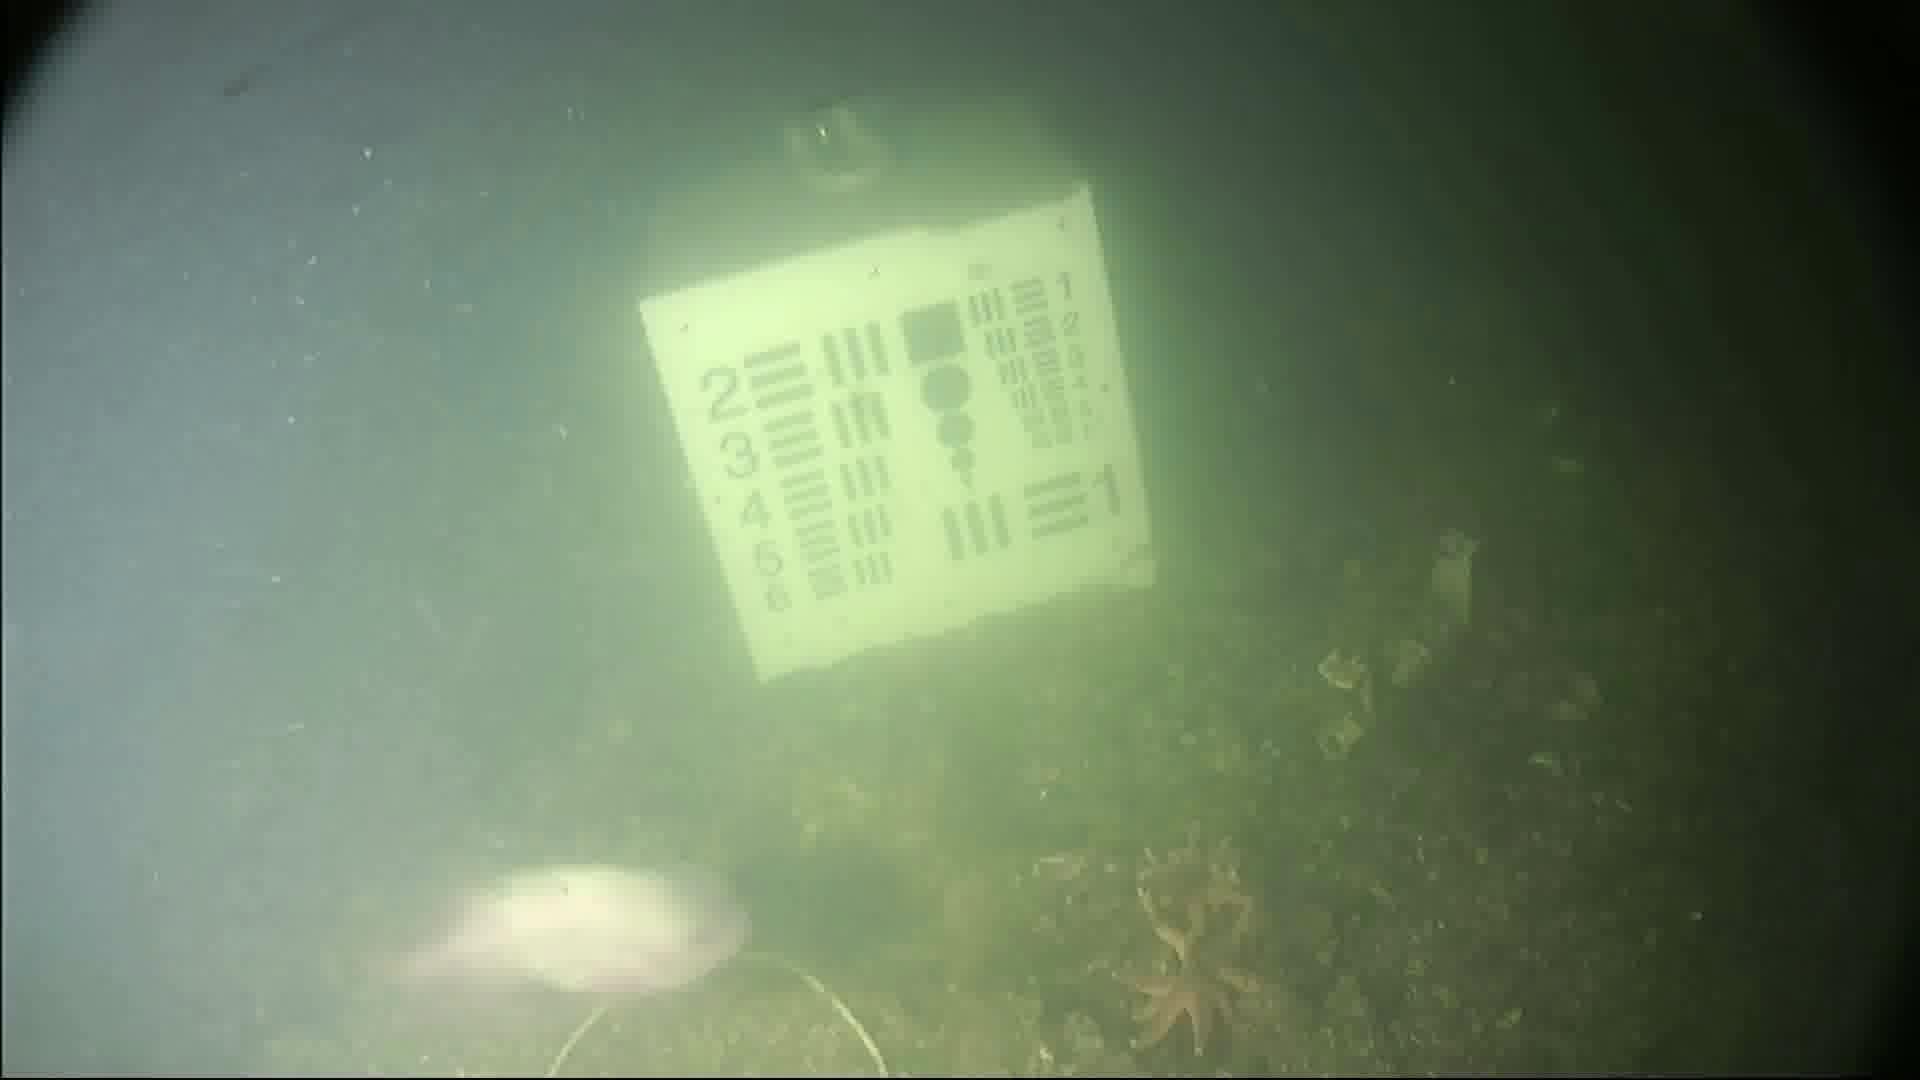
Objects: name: starfish
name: fish